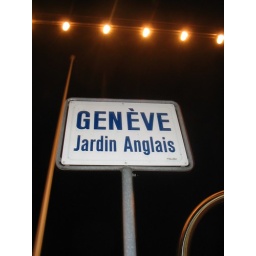
sign by the lake for the jardin anglais